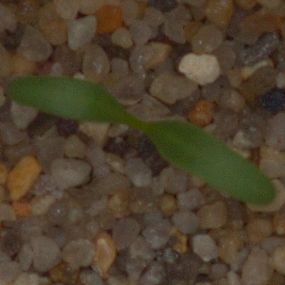
Label: sugar_beet